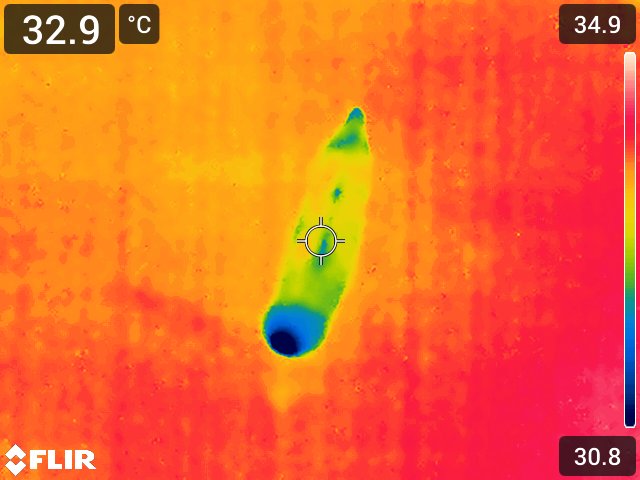
Maturity: over_matured